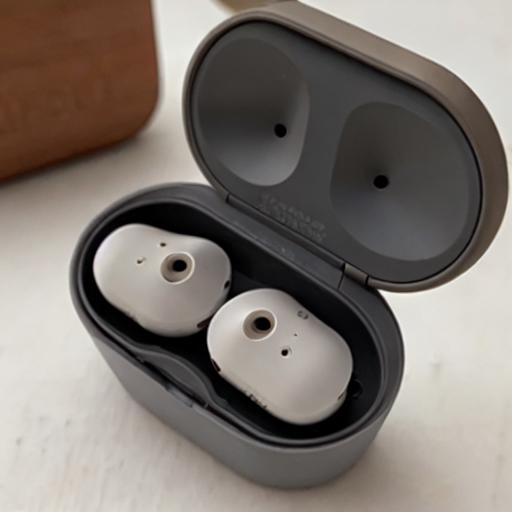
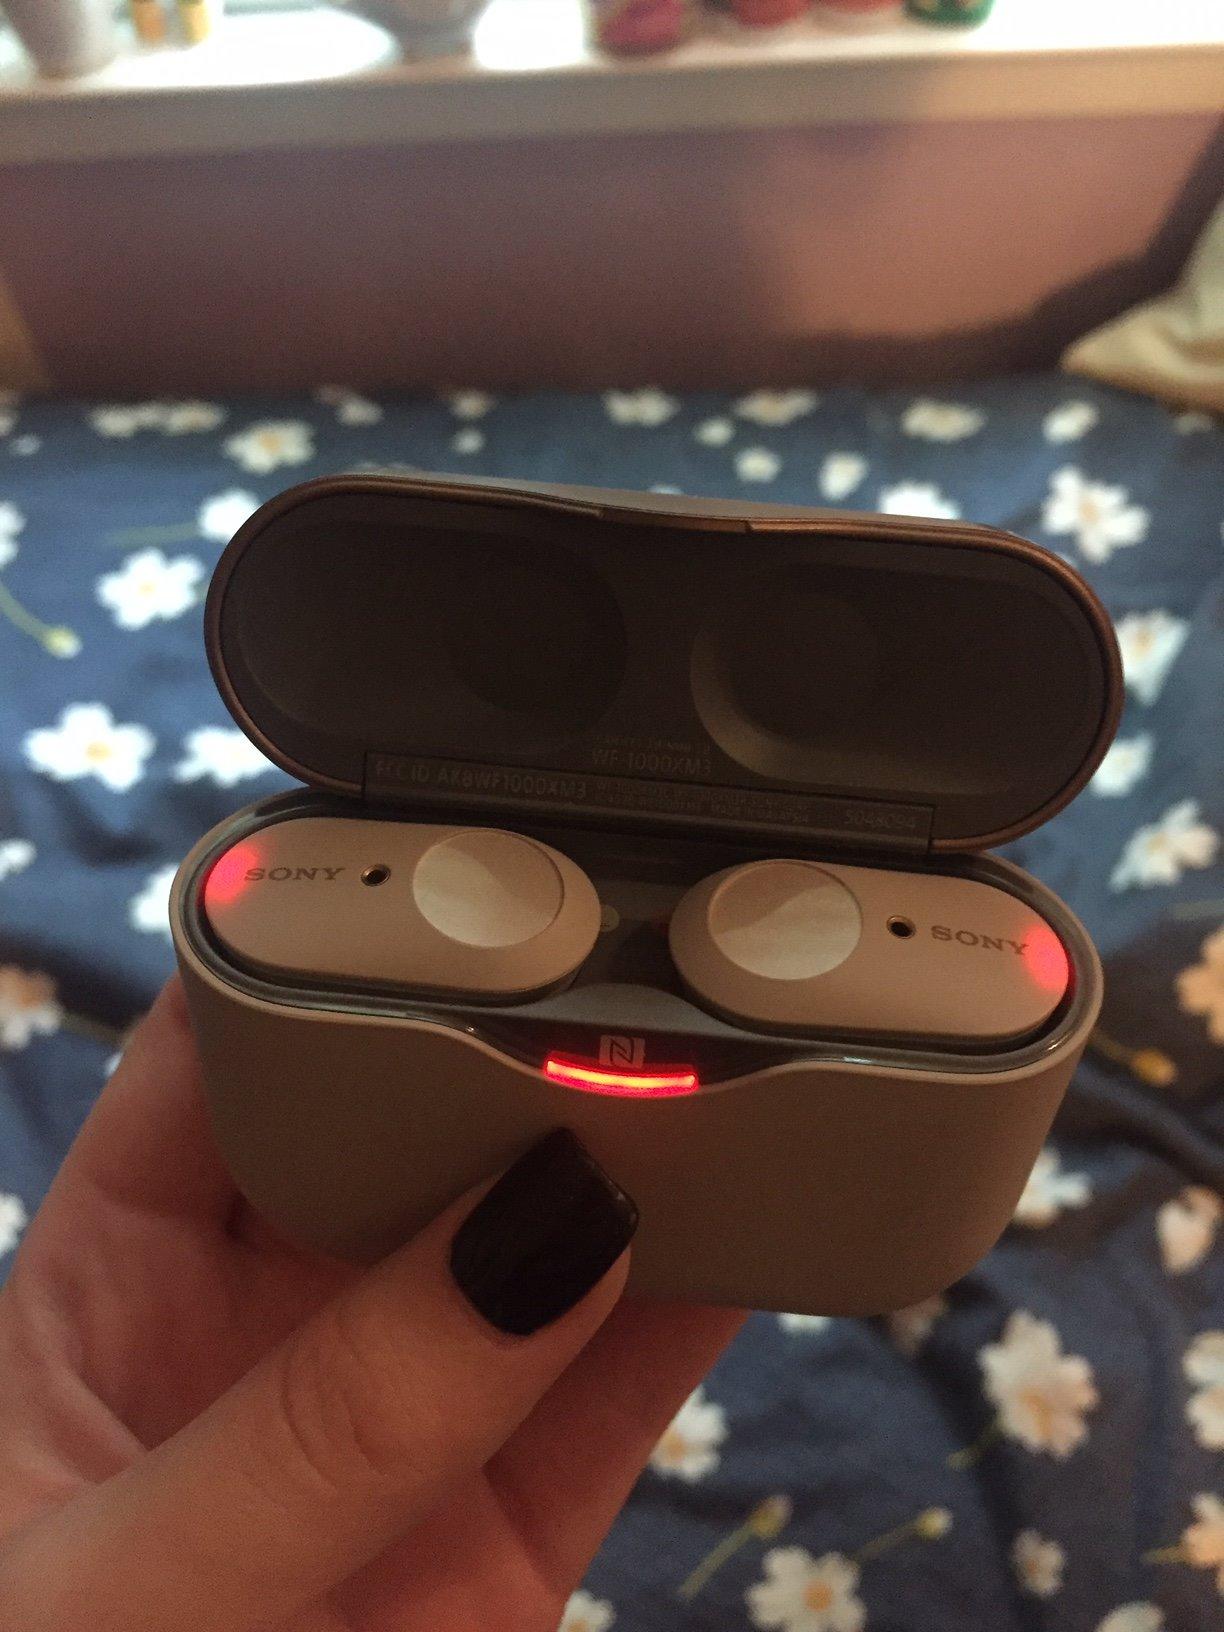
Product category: earbuds
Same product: no